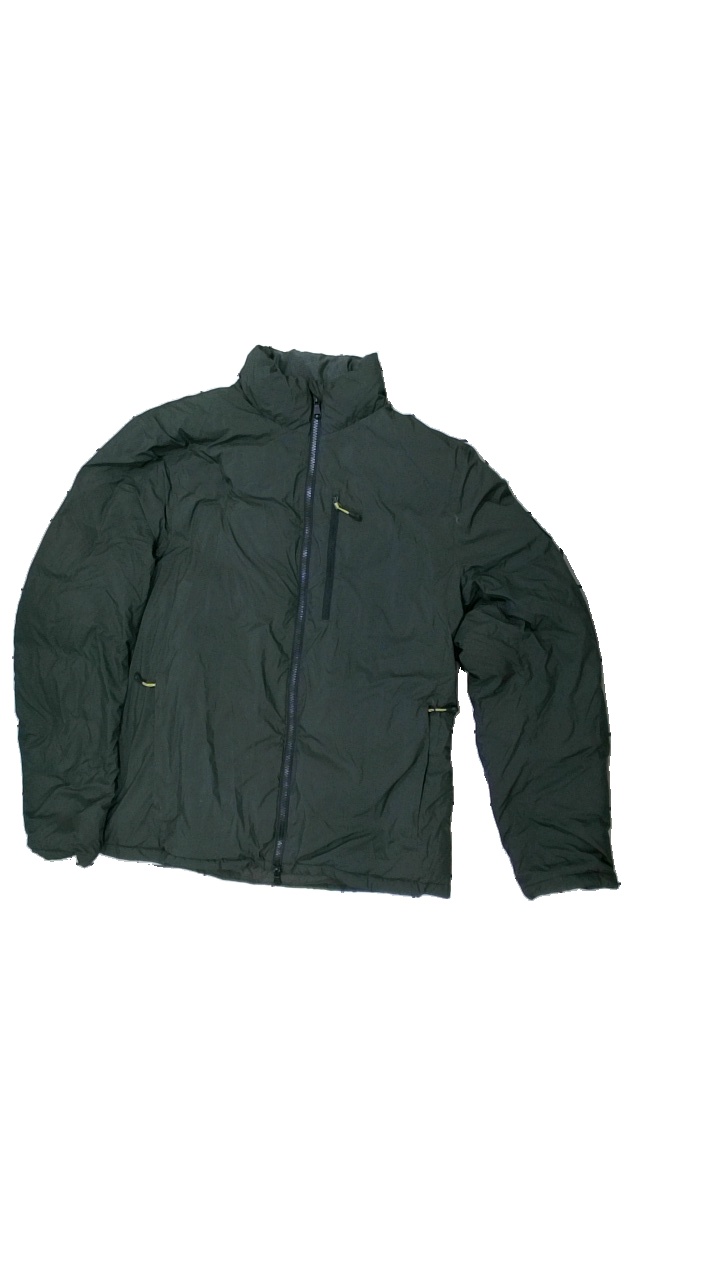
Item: Top (Ladies)
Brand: Morris
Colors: Green
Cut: Regular
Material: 73% polyester, 27% nylon
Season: All
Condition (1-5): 3
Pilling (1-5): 4
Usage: Reuse
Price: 50-100